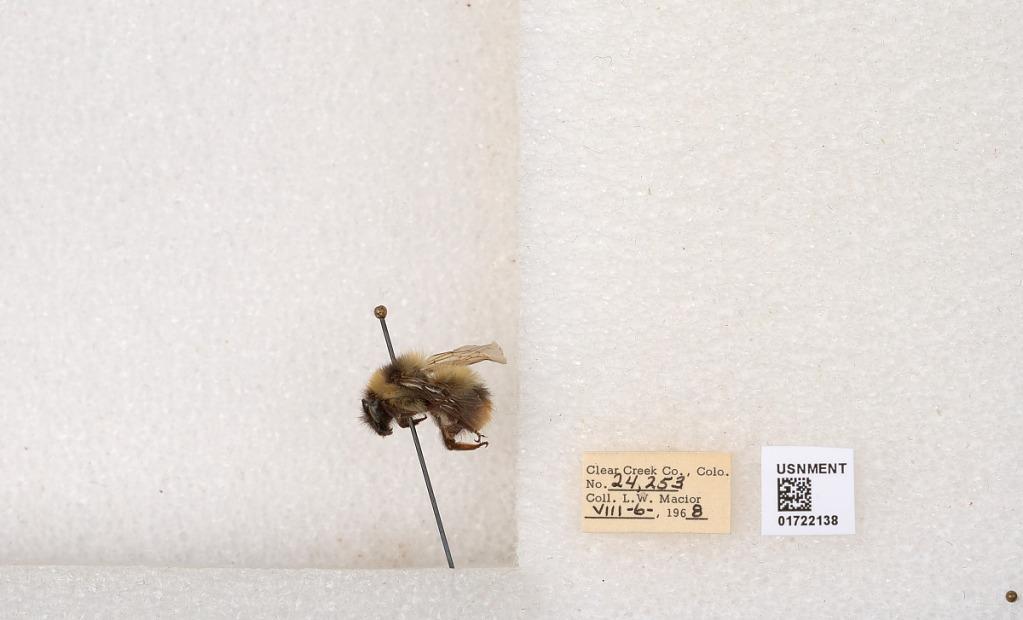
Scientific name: Bombus kirbyellus
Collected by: L. Macior
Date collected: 1968-8-6
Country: United States
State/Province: Colorado
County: Clear Creek
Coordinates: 39.6891, -105.644